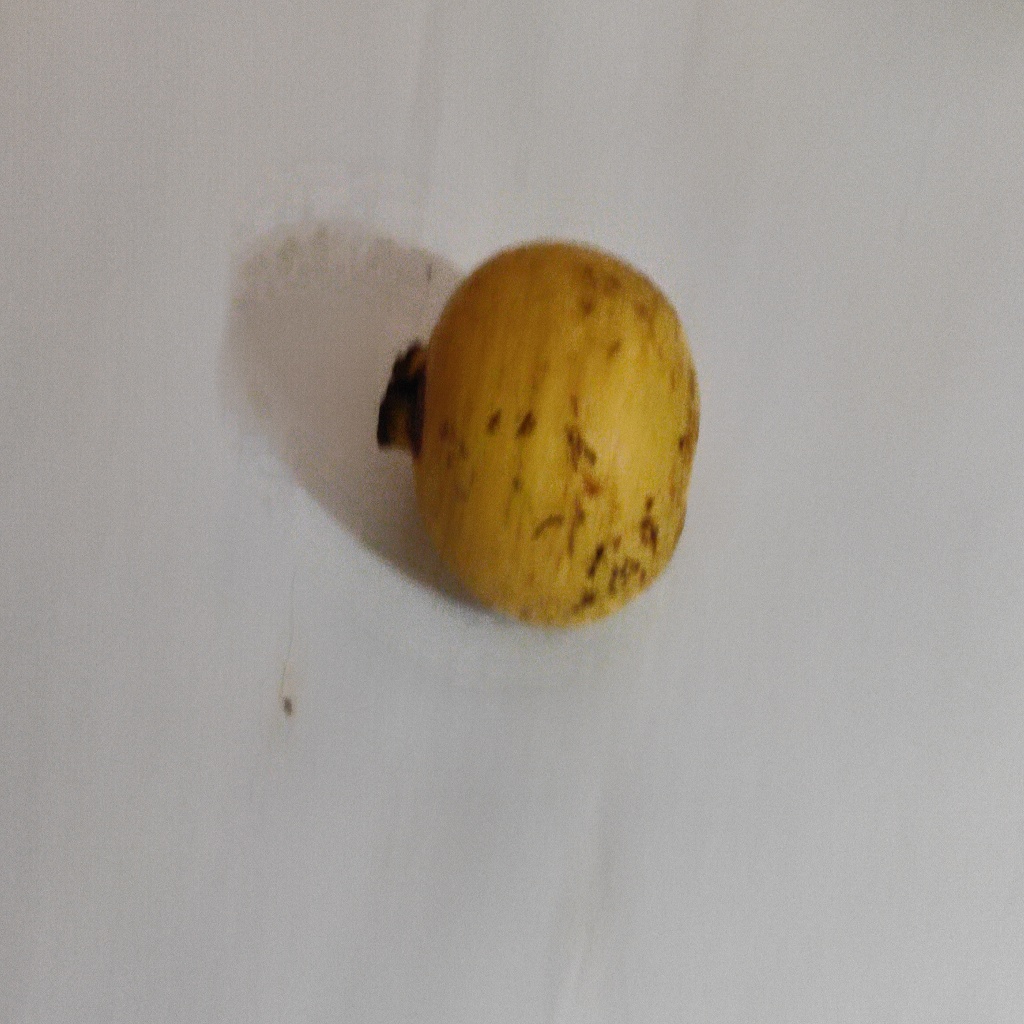
Crop: guava
Quality class: Class_B